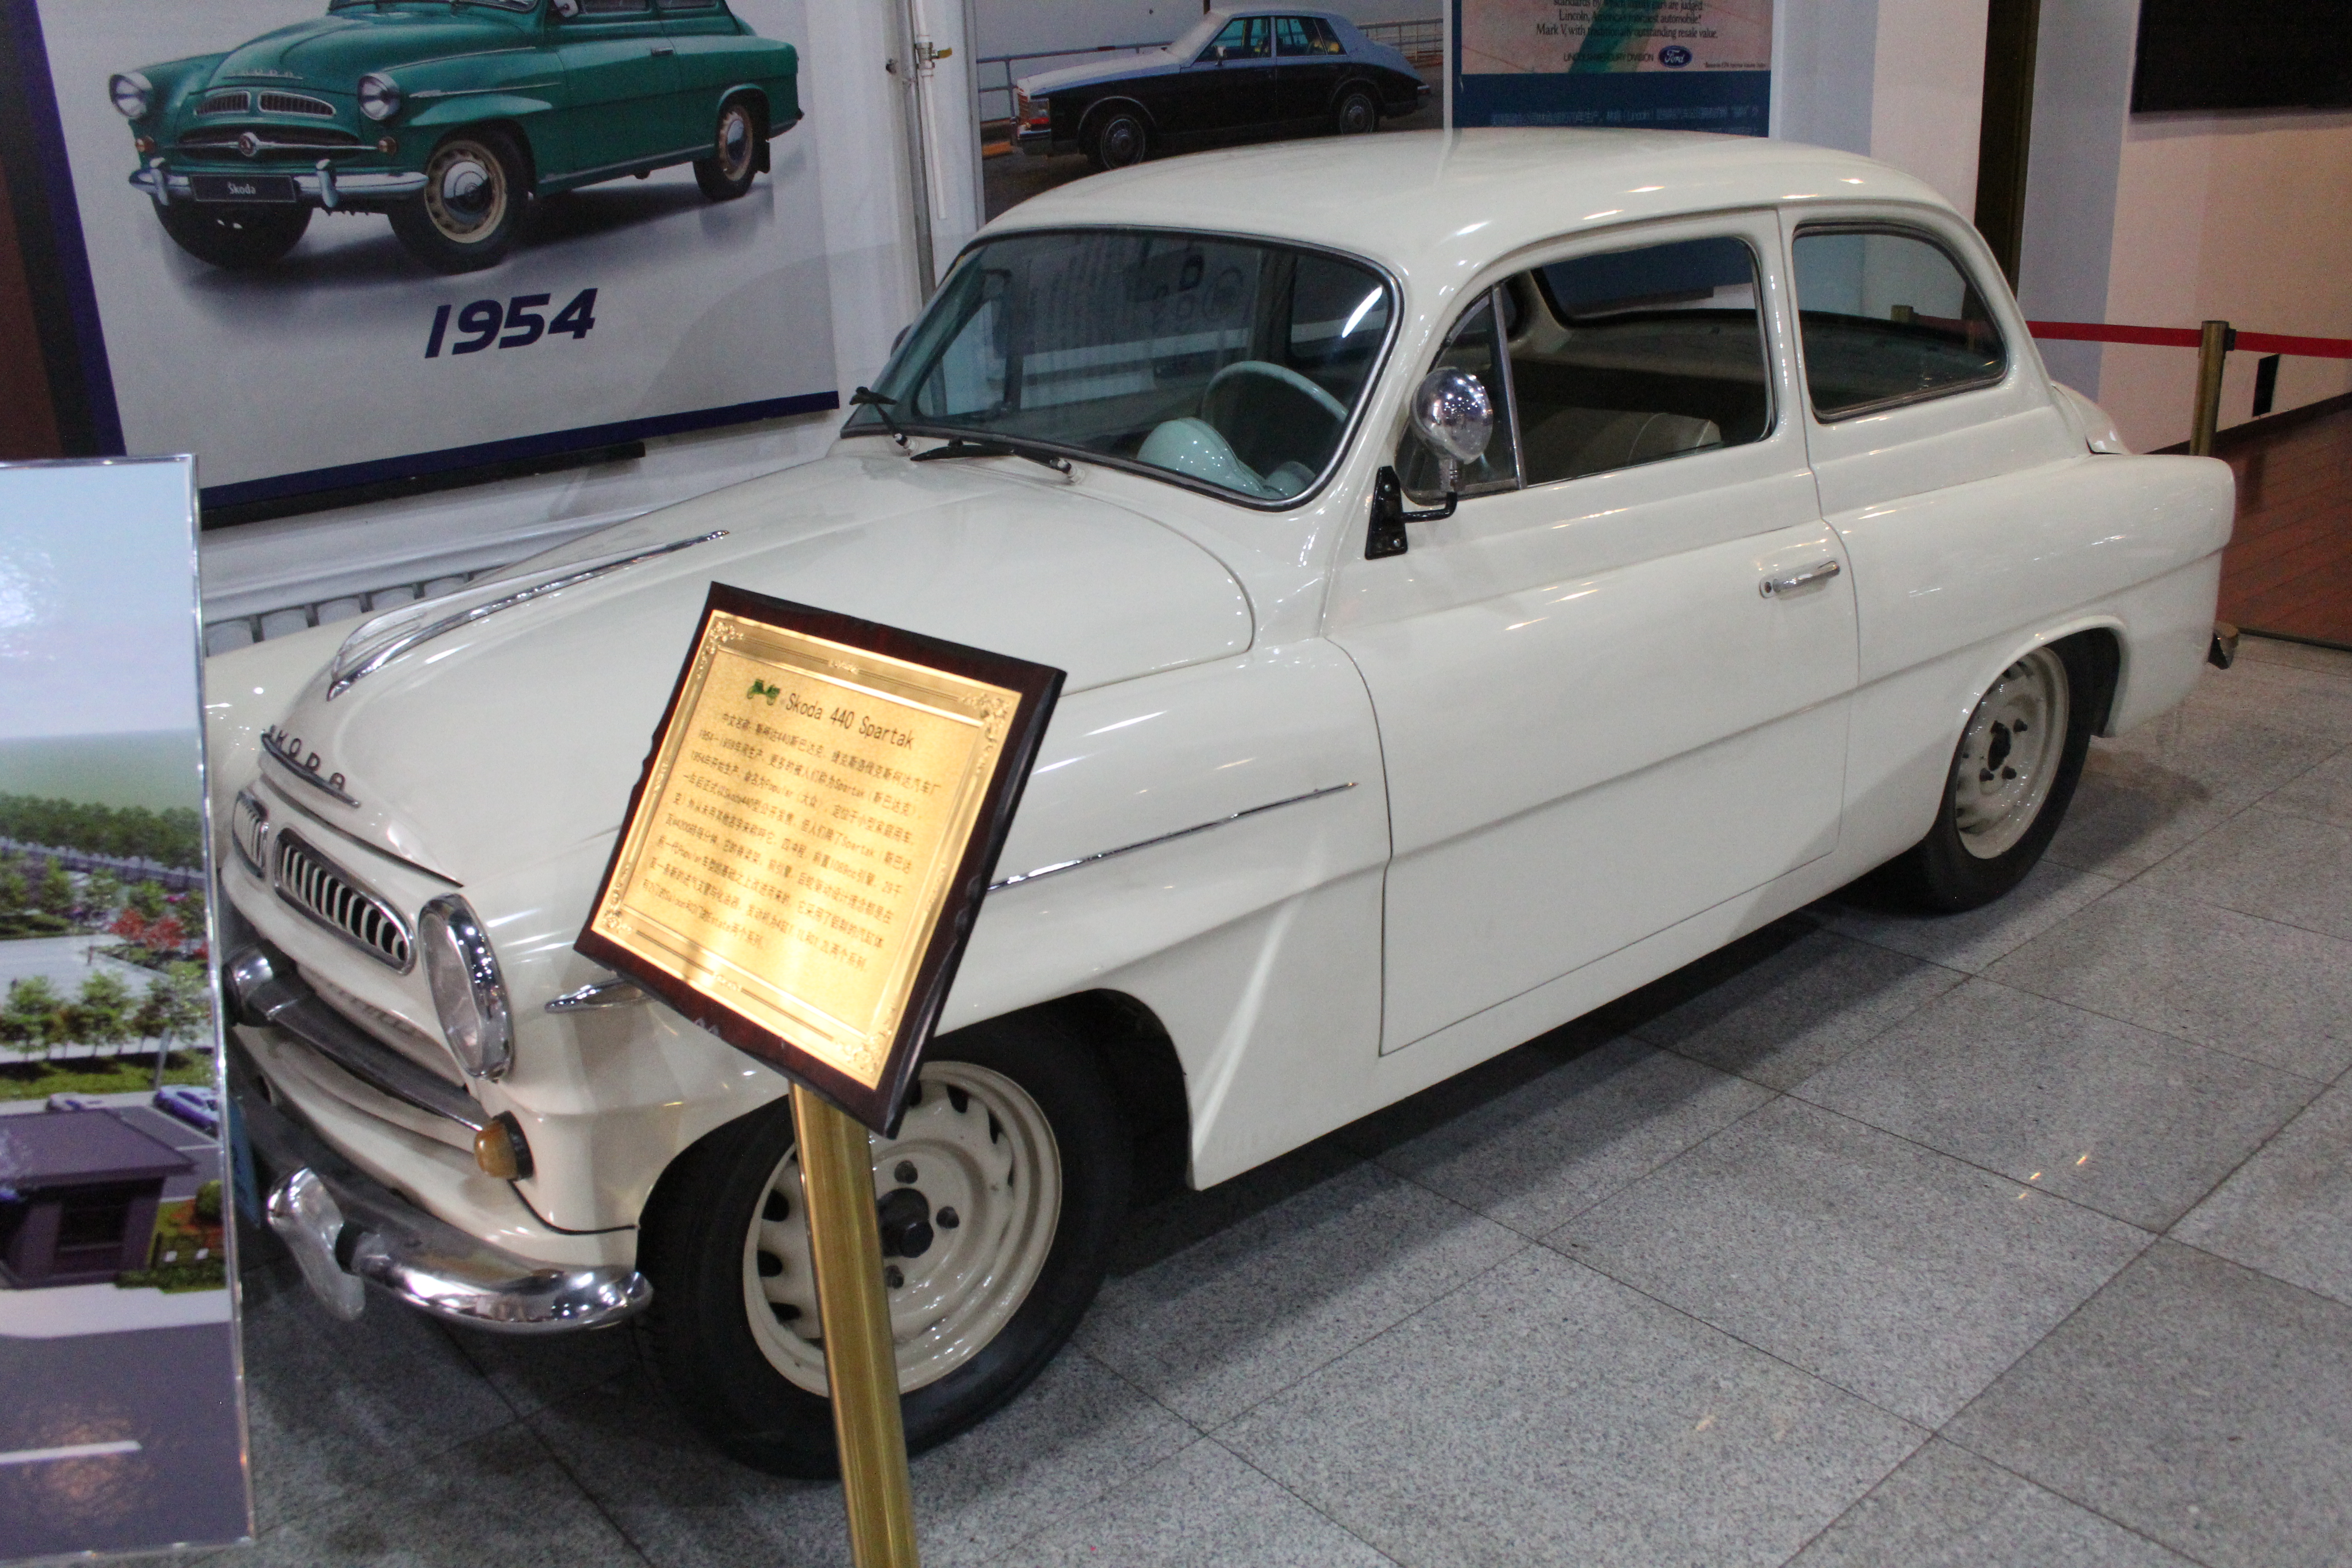
cars, vehicles, arts, land vehicle, vehicle, car, classic car, classic, sedan, coupe, antique car, subcompact car